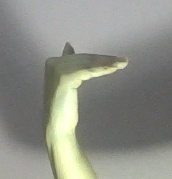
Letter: khaa